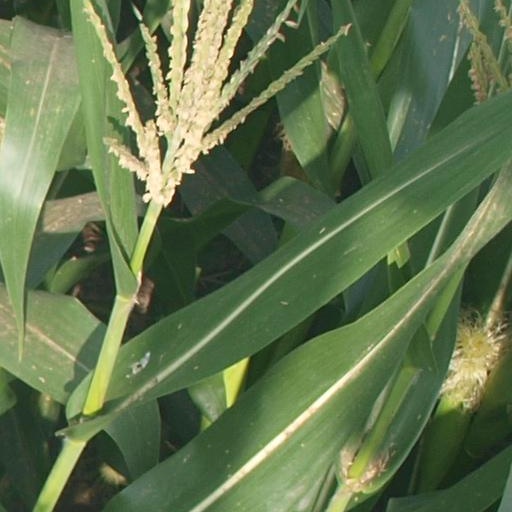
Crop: maize; corn